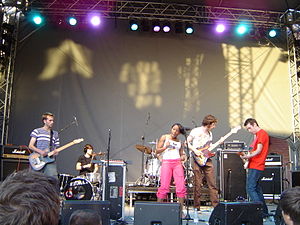
The Go! Team
The Go! Team er et indie/rock-band fra Brighton, Storbritannien.